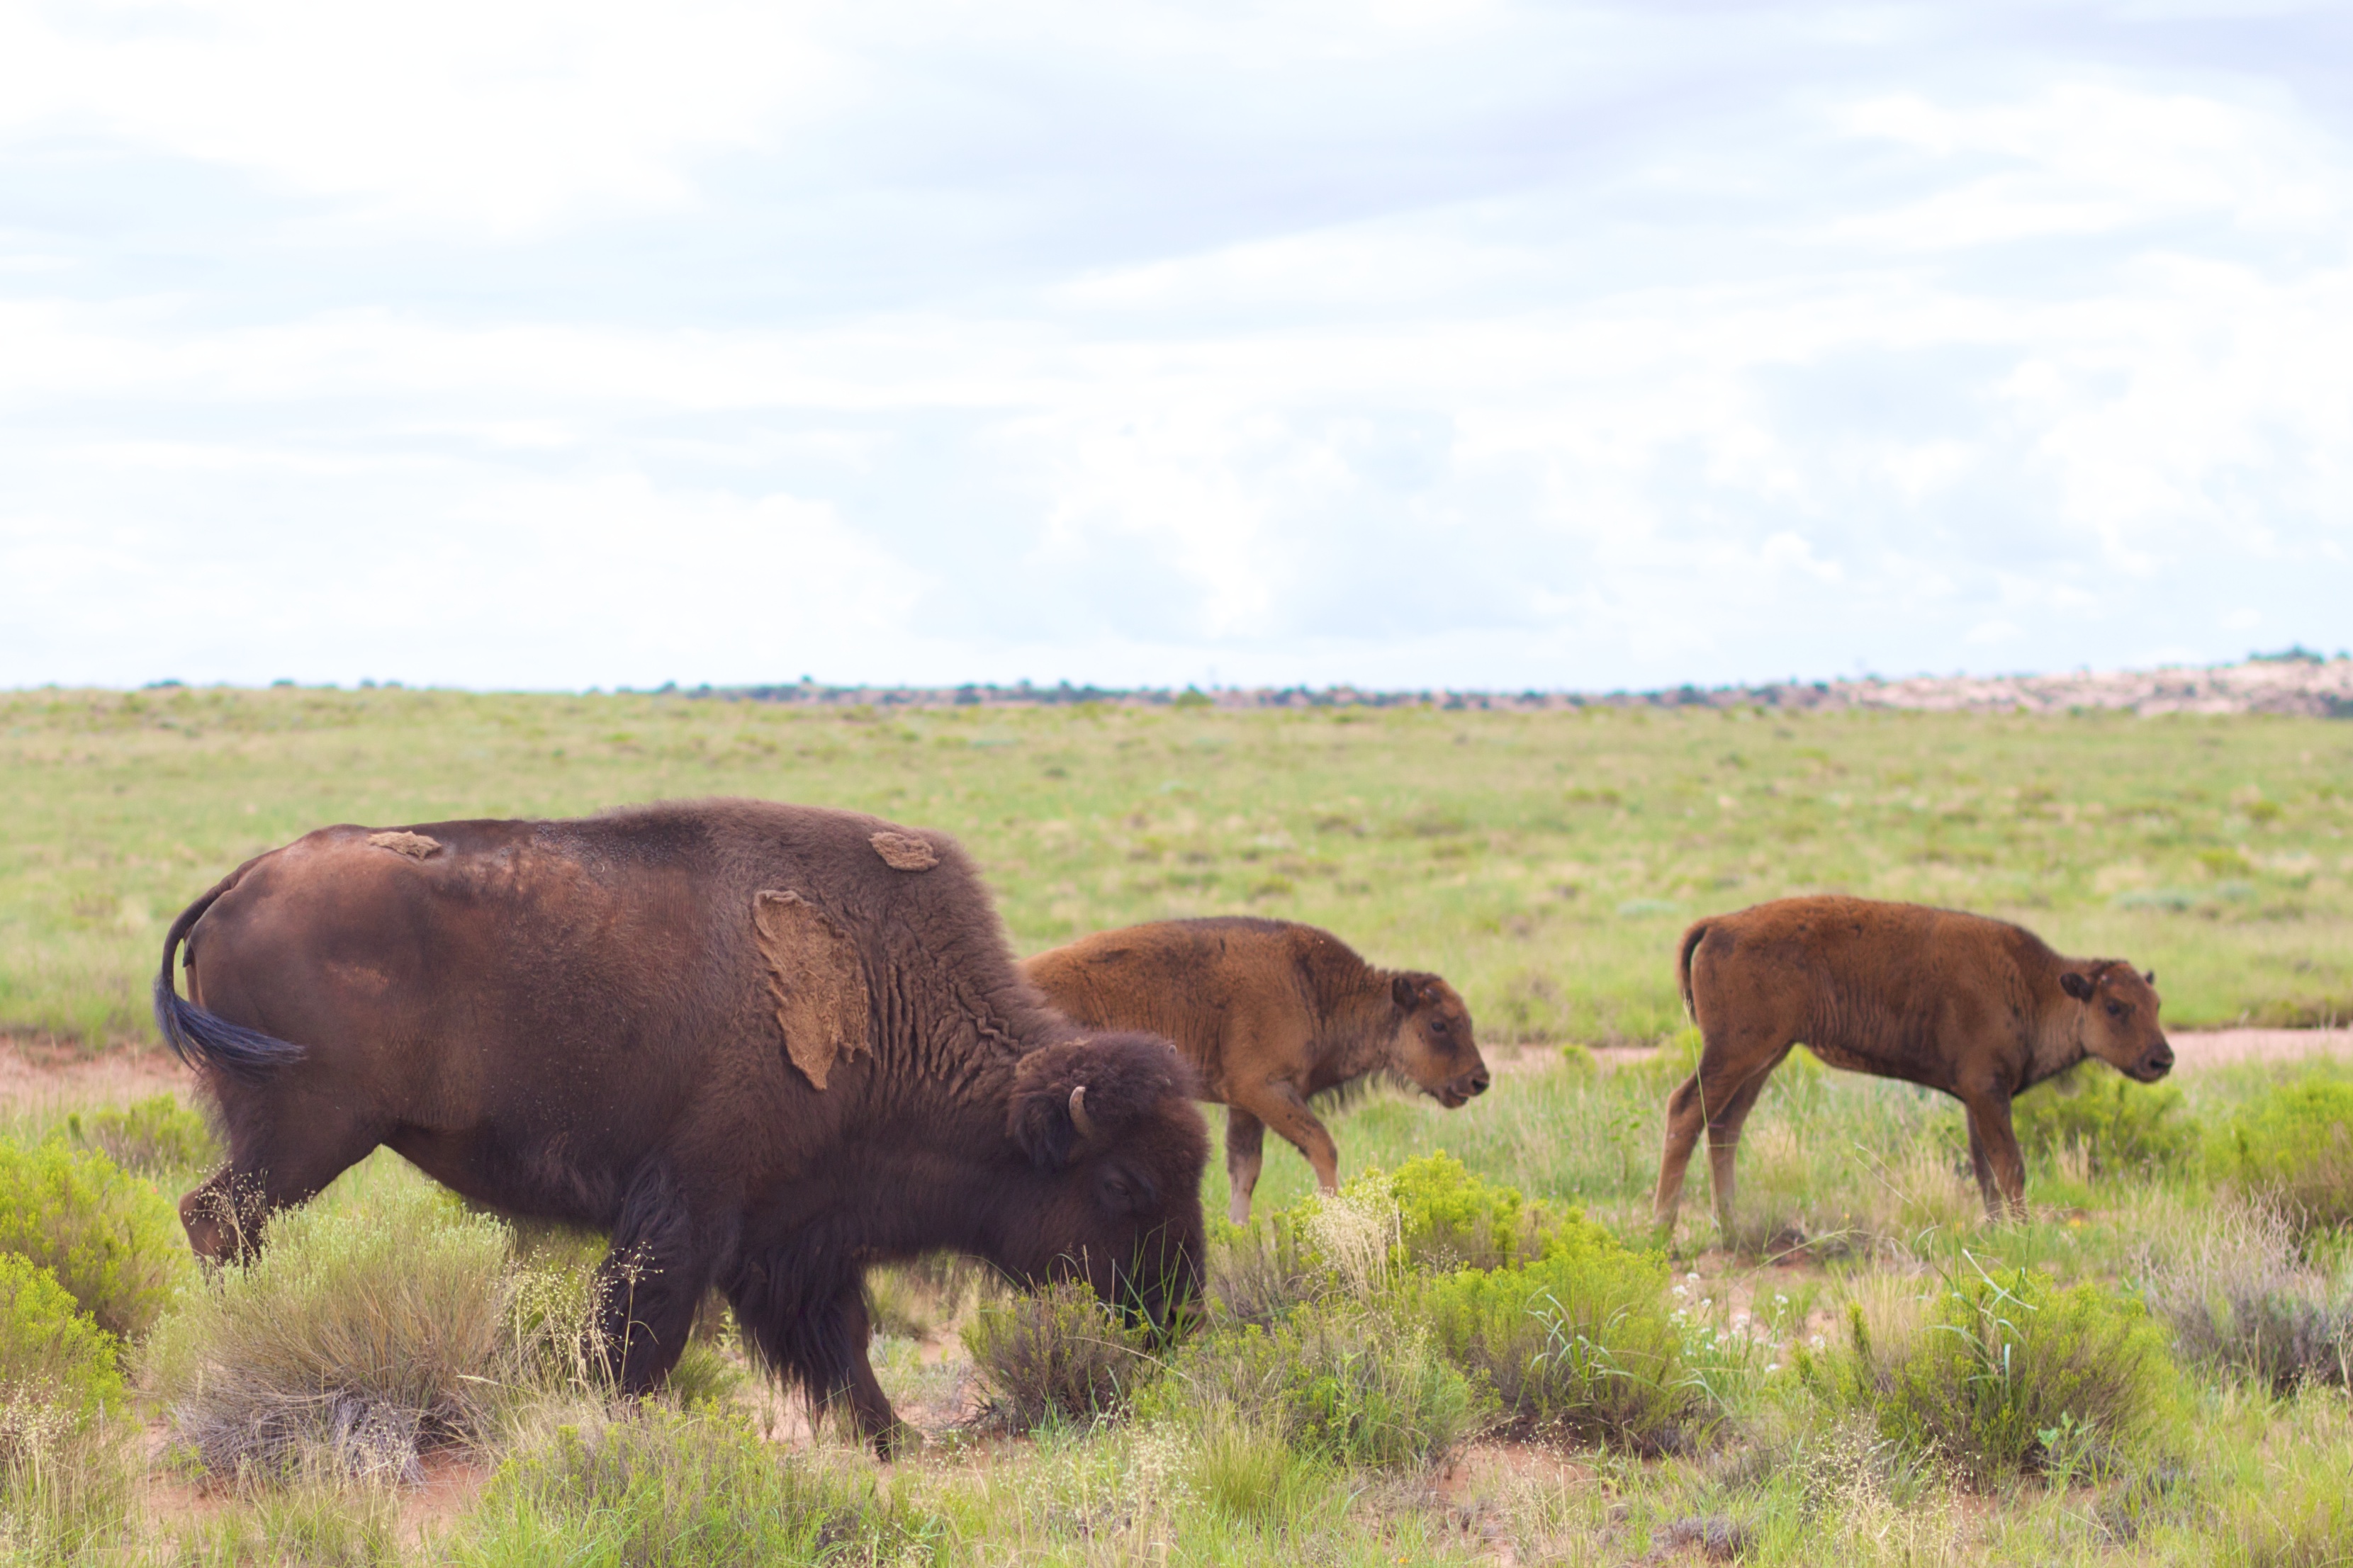
field, meadow, prairie, wildlife, herd, pasture, grazing, mammal, fauna, plain, bull, grassland, bison, rockartranch, ecosystem, cattle like mammal